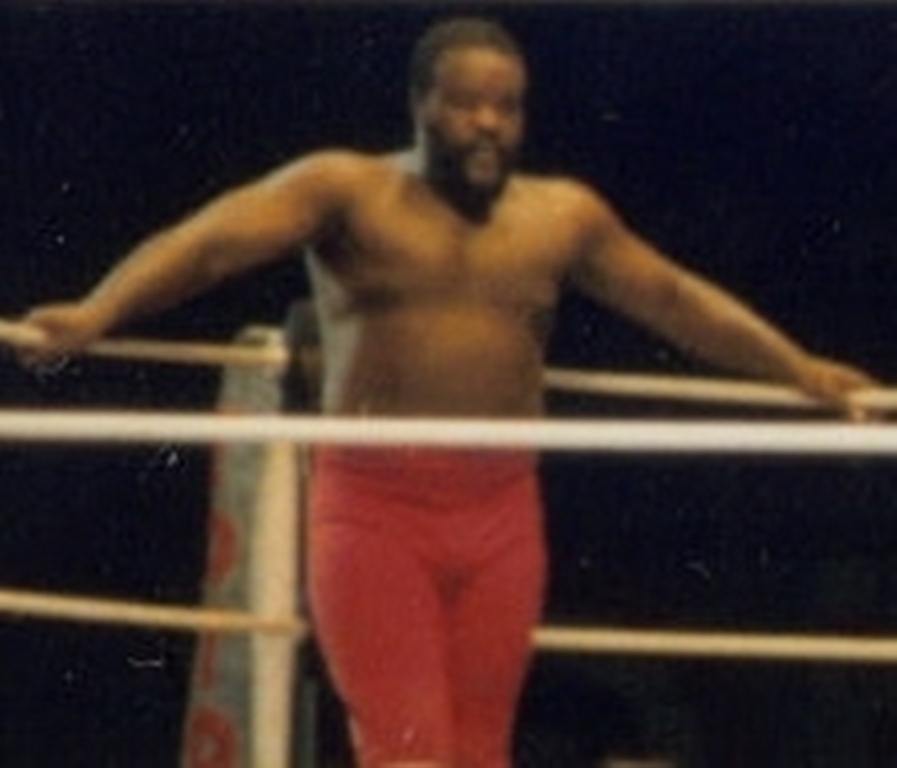
จังก์ยาร์ด ด็อก

|name=Junkyard Dog
|image=Sylvester "Junkyard Dog" Ritter in the mid-80s.jpg
|birthname=Sylvester Ritter
|birth_place=Wadesboro, North Carolina, U.S.
|death_place=Forest, Mississippi, U.S.
|resting_place=Westview Memorial Park, Russellville, North Carolina
|occupation=Professional wrestler, college football player
|years_active=1977&ndash;1993 (active wrestler)1993&ndash;1998 (trainer)
|module = Infobox professional wrestler|child=yes
|names=Big Daddy RitterJunkyard DogLeroy RochesterStagger Lee
|billed=Charlotte, North Carolina
 Tennessee
|trainer=Sonny King (wrestler)|Sonny KingHart wrestling family|Hart family
|debut=1976
|retired=1995
ซิลเวสเตอร์ ริตเตอร์ (Sylvester Ritter) (13 ธันวาคม ค.ศ. 1952 – 2 มิถุนายน ค.ศ. 1998) เป็นนักมวยปล้ำอาชีพและนักเล่นฟุตบอลวิทยาลัยชาวอเมริกัน เป็นที่รู้จักกันในสมาคม Mid-South Wrestling และดับเบิลยูดับเบิลยูอี|เวิลด์เรสต์ลิงเฟเดเรชัน ภายใต้ชื่อว่า จังก์ยาร์ด ด็อก (Junkyard Dog) (หรือ JYD ชื่อสั้นๆ) และได้เข้าสู่ หอเกียรติยศดับเบิลยูดับเบิลยูอี ประจำปี 2004
เข้าสู่สังเวียนที่มีห่วงโซ่เครื่องหมายการค้าของเขาที่แนบมากับปลอกคอสุนัข เพลงของสมเด็จพระราชินีฯ "อีกหนึ่งกัดฝุ่น" JYD ประจำบัตรพาดหัวที่ดึงฝูงชนขนาดใหญ่และขายเป็นประจำออกลุยเซียนาซูเปอร์และอื่น ๆ ที่สำคัญ สถานที่กลายเป็น "นักมวยปล้ำผิวดำคนแรกที่จะทำบนดาวไม่มีปัญหาของการส่งเสริมการขายของเขา"
JYD เป็นหนึ่งในนักมวยปล้ำติดมากที่สุดและมีเสน่ห์ในประเทศ โดยเฉพาะอย่างยิ่งในช่วงจุดสูงสุดของเขาในช่วงต้นทศวรรษ 1980 JYD เป็นที่รู้จักกันมากที่สุดสำหรับความแข็งแรงของเขาชนศีรษะและร่างกายส่วนบนหลังจากที่เห็นเขาร่างกายสแลมเป็นประจำนักมวยปล้ำขนาดใหญ่เช่นที่ วันแมนแก๊ง กามาลา (นักมวยปล้ำ)|กามาลา และ คิงคอง บันดี คำว่า "กระหน่ำ" ซึ่งเรียกว่าอำนาจ JYD สแลมของได้ปรากฏเด่นชัดบนลำมวยปล้ำ
==ผลงานแชมป์==
*Universal Wrestling Federation (Bill Watts)|Mid-South Wrestling Association
**Mid-South Louisiana Championship (Mid-South Louisiana Championship#Title History|3 times)
**Mid-South North American Championship|Mid-South North American Heavyweight Championship (Mid-South North American Championship#Title history|4 times)
**UWF World Tag Team Championship|Mid-South Tag Team Championship (UWF World Tag Team Championship#Title history|8 times) – with Buck Robley (1), Terry Orndorff (1), Herb Gerwig|Killer Karl Kox (1), Dick Murdoch (3), Mike George (wrestler)|Mike George (1), and Jerry Stubbs (1)
*NWA Mid-America
**NWA Mid-America Tag Team Championship (NWA Mid-America Tag Team Championship#Title history|1 time) – with Gilberto Melendez|Gypsy Joe
*Pro Wrestling Illustrated
**PWI Most Inspirational Wrestler of the Year (1980)
**PWI ranked him #51 of the 500 best singles wrestlers of the "PWI Years" in 2003.
*Professional Wrestling Hall of Fame
:*Professional Wrestling Hall of Fame#2012|Class of 2012
*Stampede Wrestling
**Stampede North American Heavyweight Championship (Stampede North American Heavyweight Championship#Title history|2 times)
*United States Wrestling Association
**USWA Unified World Heavyweight Championship (USWA Unified World Heavyweight Championship#Title history|1 time)
*World Championship Wrestling
**WCW World Six-Man Tag Team Championship (WCW World Six-Man Tag Team Championship#Title history|1 time) – with Ricky Morton and Tommy Rich
*World Wrestling Entertainment|World Wrestling Federation / Entertainment
**WWE Hall of Fame (WWE Hall of Fame#2004|Class of 2004)
**WWF The Wrestling Classic|Wrestling Classic tournament winner (1985)
**Slammy Award (1 time)
***Best Single Performer (Slammy Award#1986 Slammy Awards|1986)
*Wrestling Observer Newsletter awards
**Wrestling Observer Newsletter awards#Feud of the Year|Feud of the Year (1982)
**Wrestling Observer Newsletter awards#Worst Feud of the Year|Worst Feud of the Year (1990)
**Wrestling Observer Newsletter awards#Worst Tag Team|Worst Tag Team (1986)
==อ้างอิง==
==แหล่งข้อมูลอื่น==
*
* TRIBUTE PAGES for Junkyard Dog
* Junkyard Dog Professional Wrestling Hall of Fame page
* Groove-phi-groove.org
* - unmarked
Navboxes|
หมวดหมู่:นักมวยปล้ำอาชีพชายชาวอเมริกันเชื้อสายแอฟริกัน
หมวดหมู่:นักมวยปล้ำอาชีพชาวอเมริกัน
หมวดหมู่:ผู้ฝึกสอนมวยปล้ำอาชีพ
หมวดหมู่:ผู้เข้าสู่หอเกียรติยศดับเบิลยูดับเบิลยูอี
หมวดหมู่:หอเกียรติยศและพิพิธภัณฑ์มวยปล้ำอาชีพ
หมวดหมู่:บุคคลจากรัฐนอร์ทแคโรไลนา